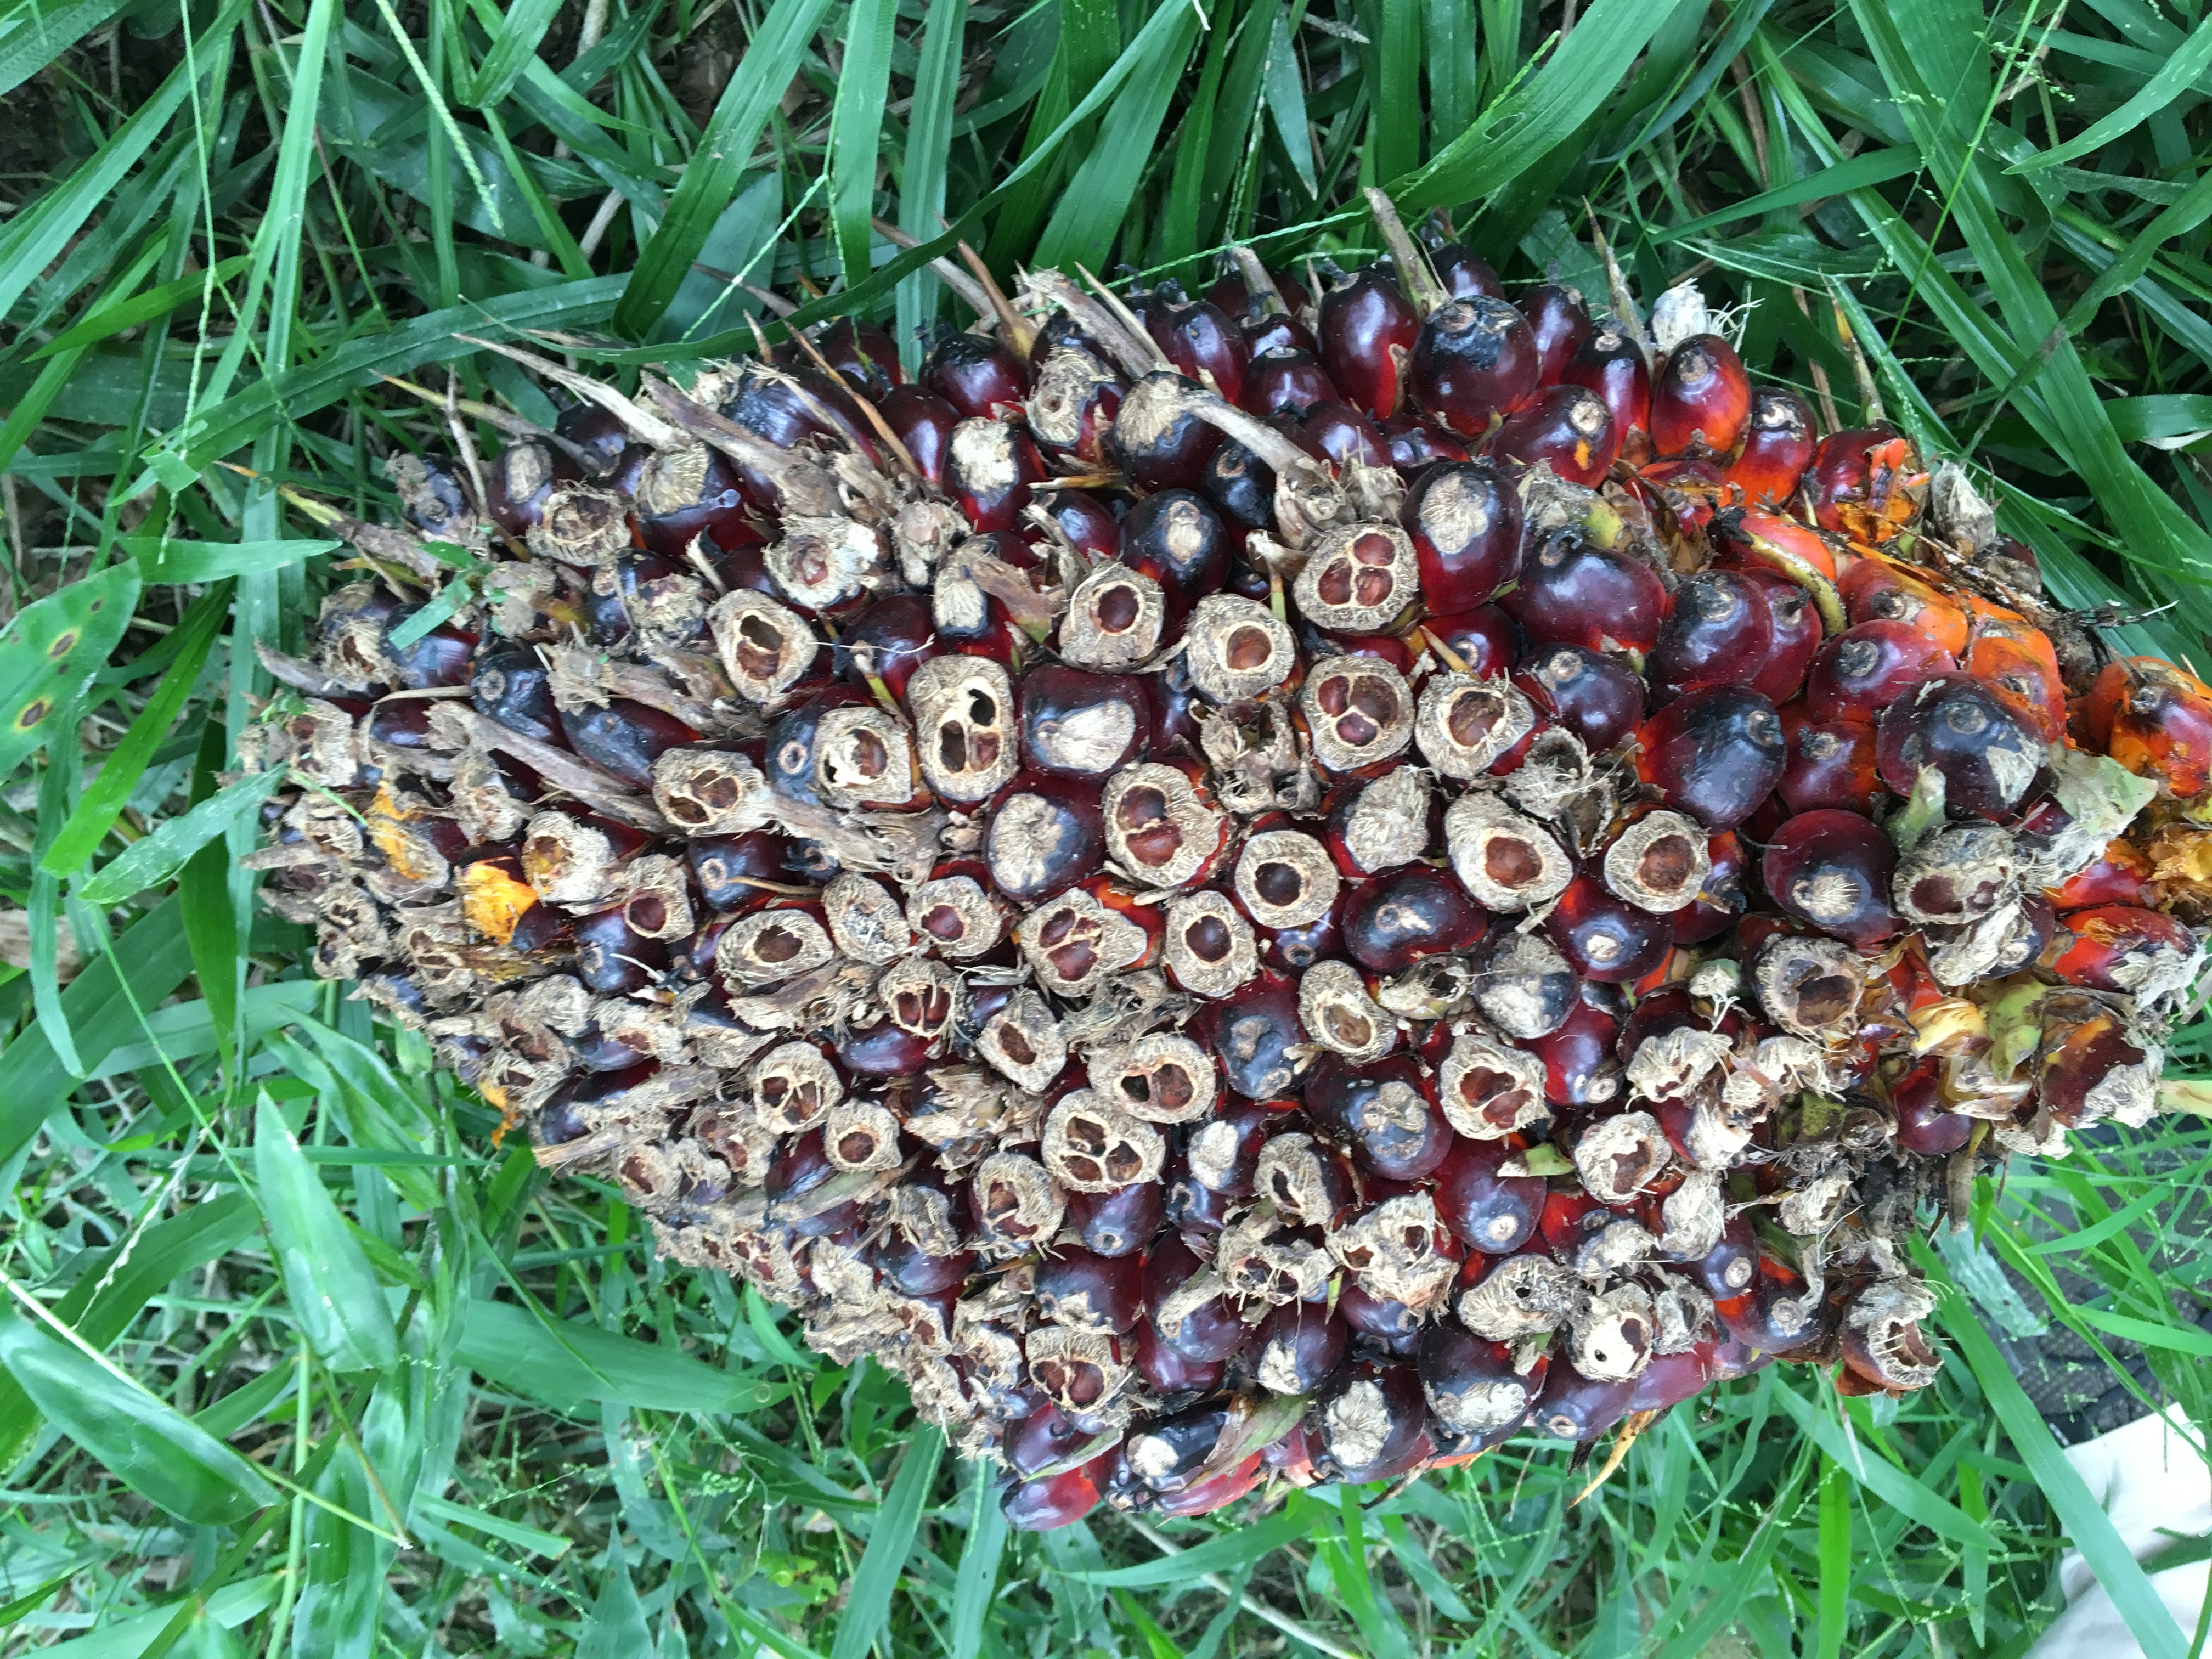
Ripeness: Damaged